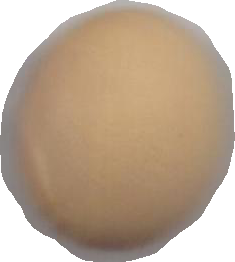
Variety: Grobogan